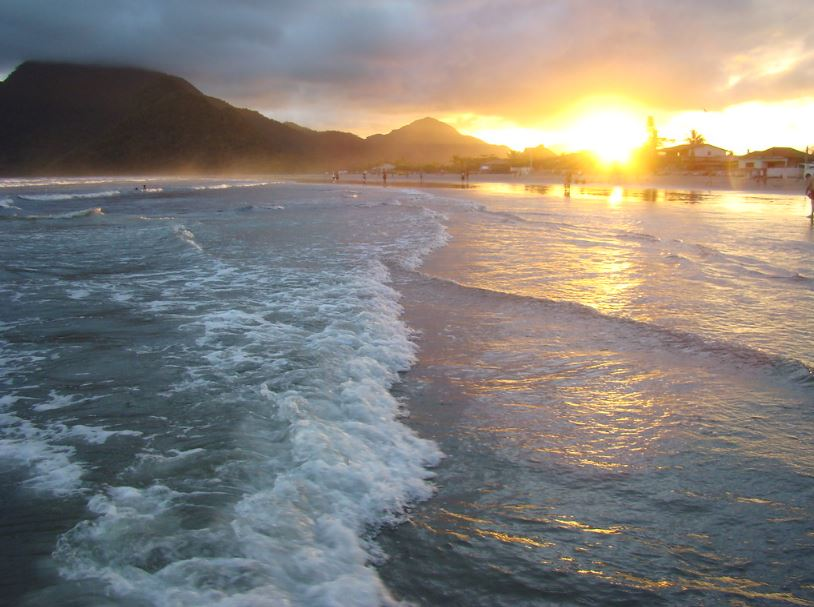
Fire: no
Smoke: no